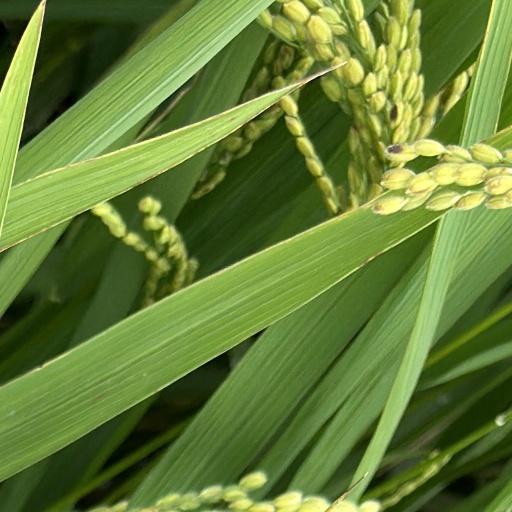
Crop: rice